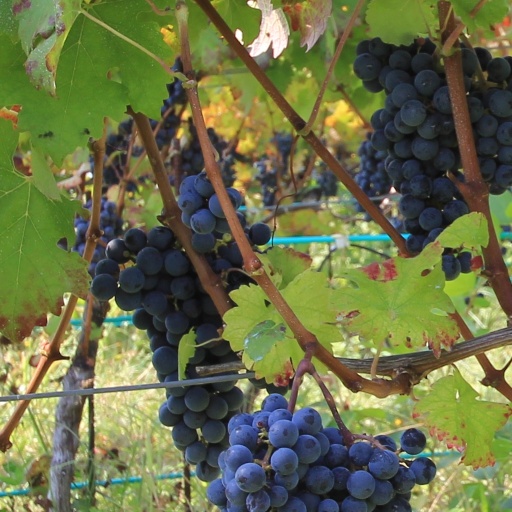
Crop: grape